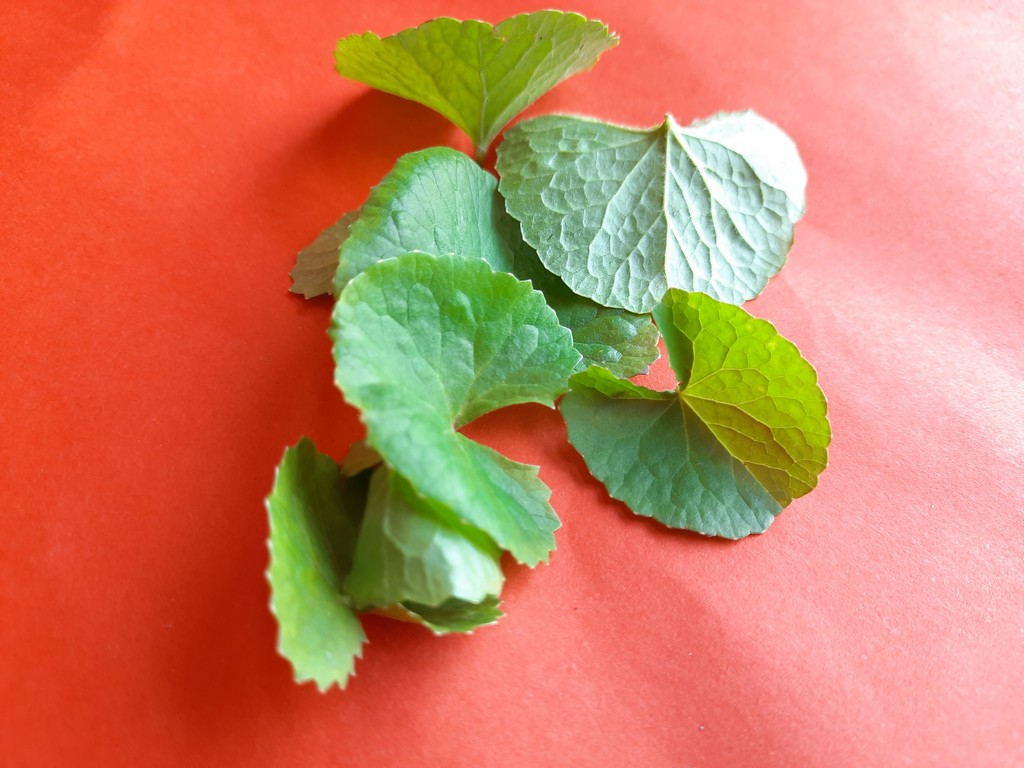
Label: Healthy